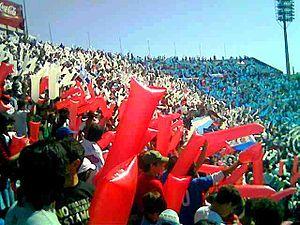
Le classique du football uruguayen est le nom donné aux rencontres entre les deux équipes de football les plus populaires et les plus titrées d'Uruguay : le Nacional, créé en 1899 et le Peñarol, créé en 1891. Les deux clubs sont basés dans la capitale Montevideo.